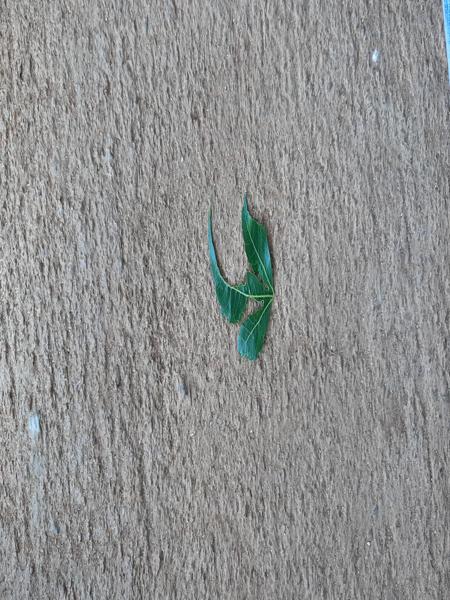
Plant: Neem